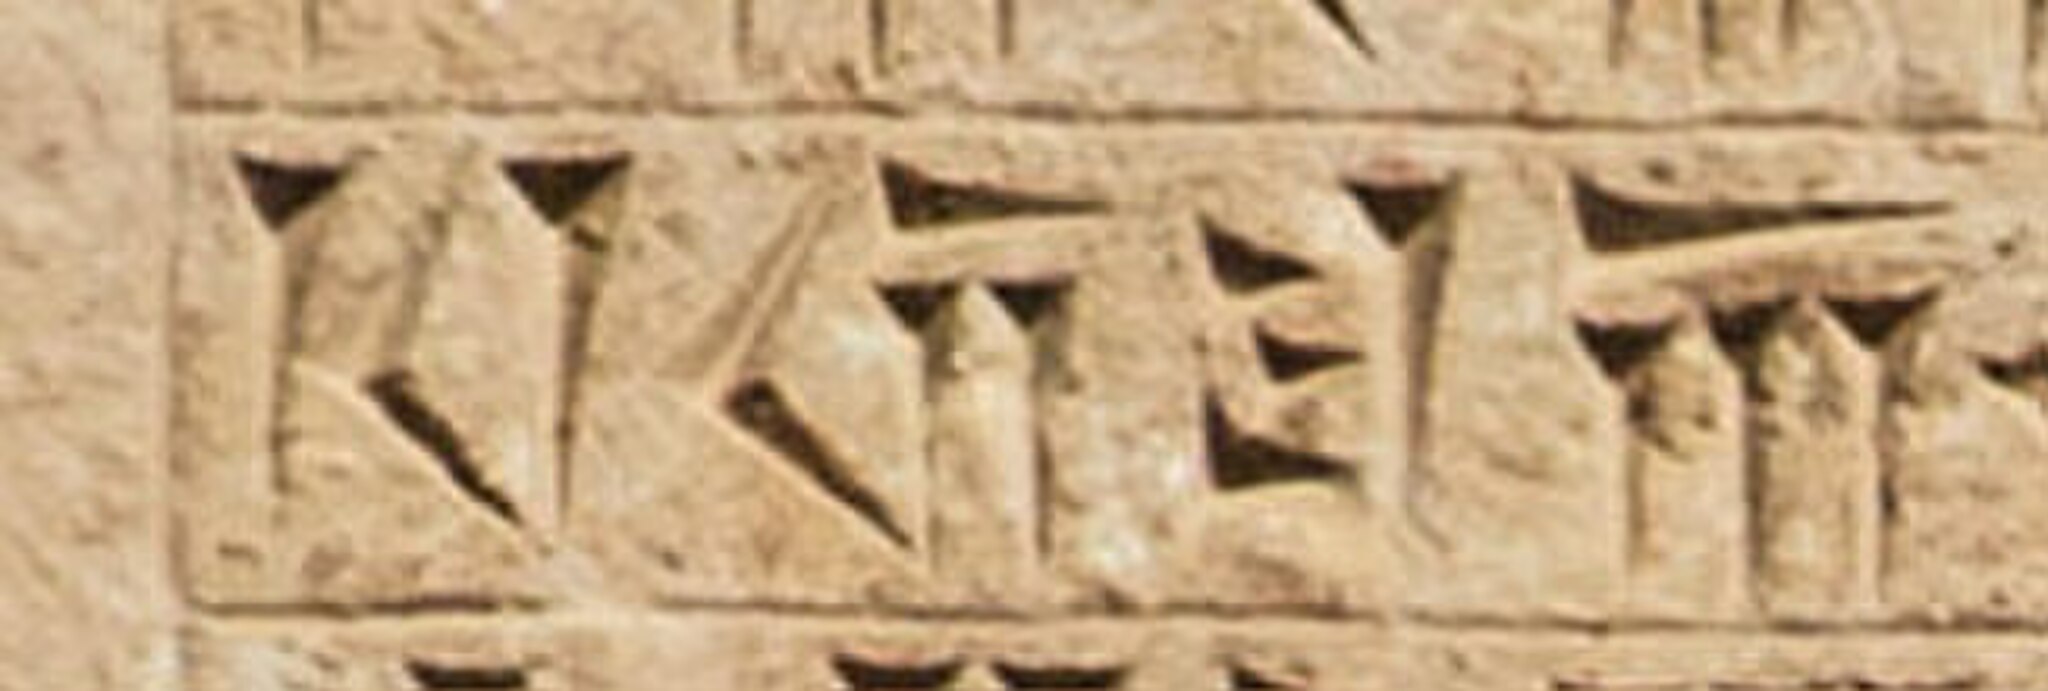
Title: Aϑurā Assyria
Description: Assyria as depicted on the DNa Inscription
Date: 2019-12-13 03:20:56
Categories: Inscriptions, Ancient Persia, Darius I, Self-published work, Achaemenid, DNa inscription